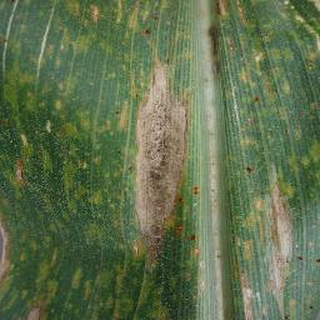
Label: corn_northern_leaf_blight